Ana Moura

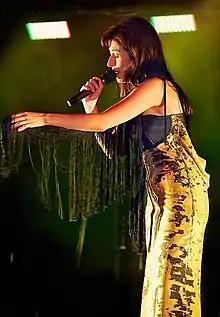
Ana Moura in concert, 2010

Moura's album "Leva-me aos Fados" ("Take Me to a Fado House"), released on 12 October 2009 (presented at the Casa da Música – Porto Coliseum and Lisbon on 20 and 21 October) reached the Top 10 of best-selling albums, and went platinum. With songs such as "Leva-me aos Fados" (single presentation), "Caso Arrumado", "Rumo ao Sul" and "Fado Vestido de Fado" Ana Moura delighted her audience. Ana began to tour in Portugal and abroad, with concerts in northern Portugal, London, Canada, Austria and Germany. She appeared at the 2010 and 2011 San Francisco Jazz Festival. Moura sang with Italian singer Pacifico on the song "Pioggia sul mio alfabeto". Her fifth album, "Desfado", was produced by former Joni Mitchell producer Larry Klein and featured her cover of Mitchell's "A Case of You." Released in November 2012, the album debuted at number 2 and went on to top the chart. The album topped sales in Portugal for 6 weeks, spent 117 weeks in the top 10 and 200 weeks on the entire chart, making it the all-time best-charting album in Portugal. The album was certified 6× Platinum by the Portuguese Phonographic Association and became the best-selling album of the 2010s released by a local act. Two singles from it were released, including "Até ao Verão" and the title track. In 2015, Moura released her 6th studio album, titled "Moura". "Moura" debuted at number 2 on the Portuguese charts and rose to the number 1 spot, remaining there for 4 weeks. It has spent a total of 168 weeks on the charts and is ranked as the 4th best-charting album of all time in Portugal. Like Moura's previous album, it was produced by Larry Klein, and features 13 Portuguese tracks, and 1 English track—a cover of "Lilac Wine". Omara Portuondo of Buena Vista Social Club duets with Moura on "Eu Entrego". In 2022, she released the album Casa Guilhermina.